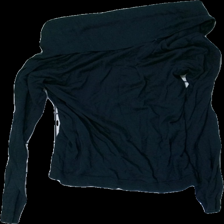
View: back
Type: Top
Category: Ladies
Brand: Massimo Dutti
Colors: Blue
Material: 65% cotton 35% acrylic
Cut: Regular
Size: M
Season: All
Price range: 50-100
Recommended usage: Export